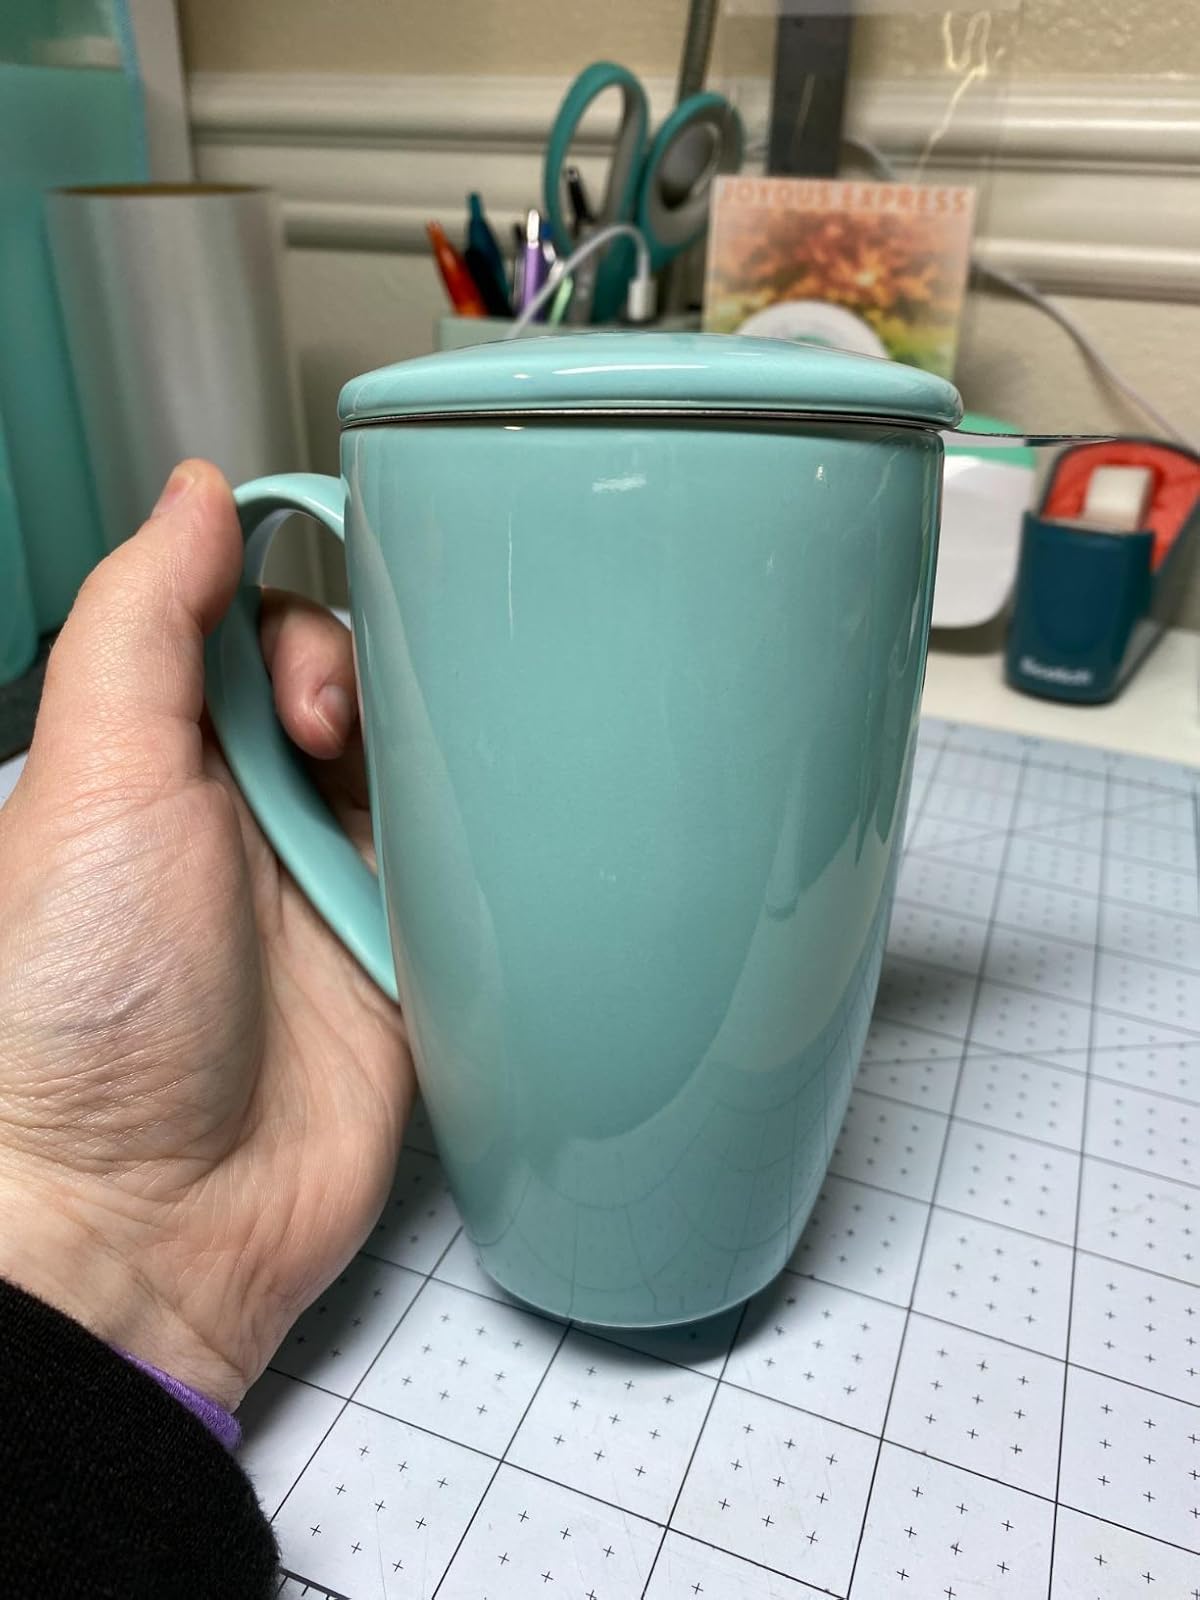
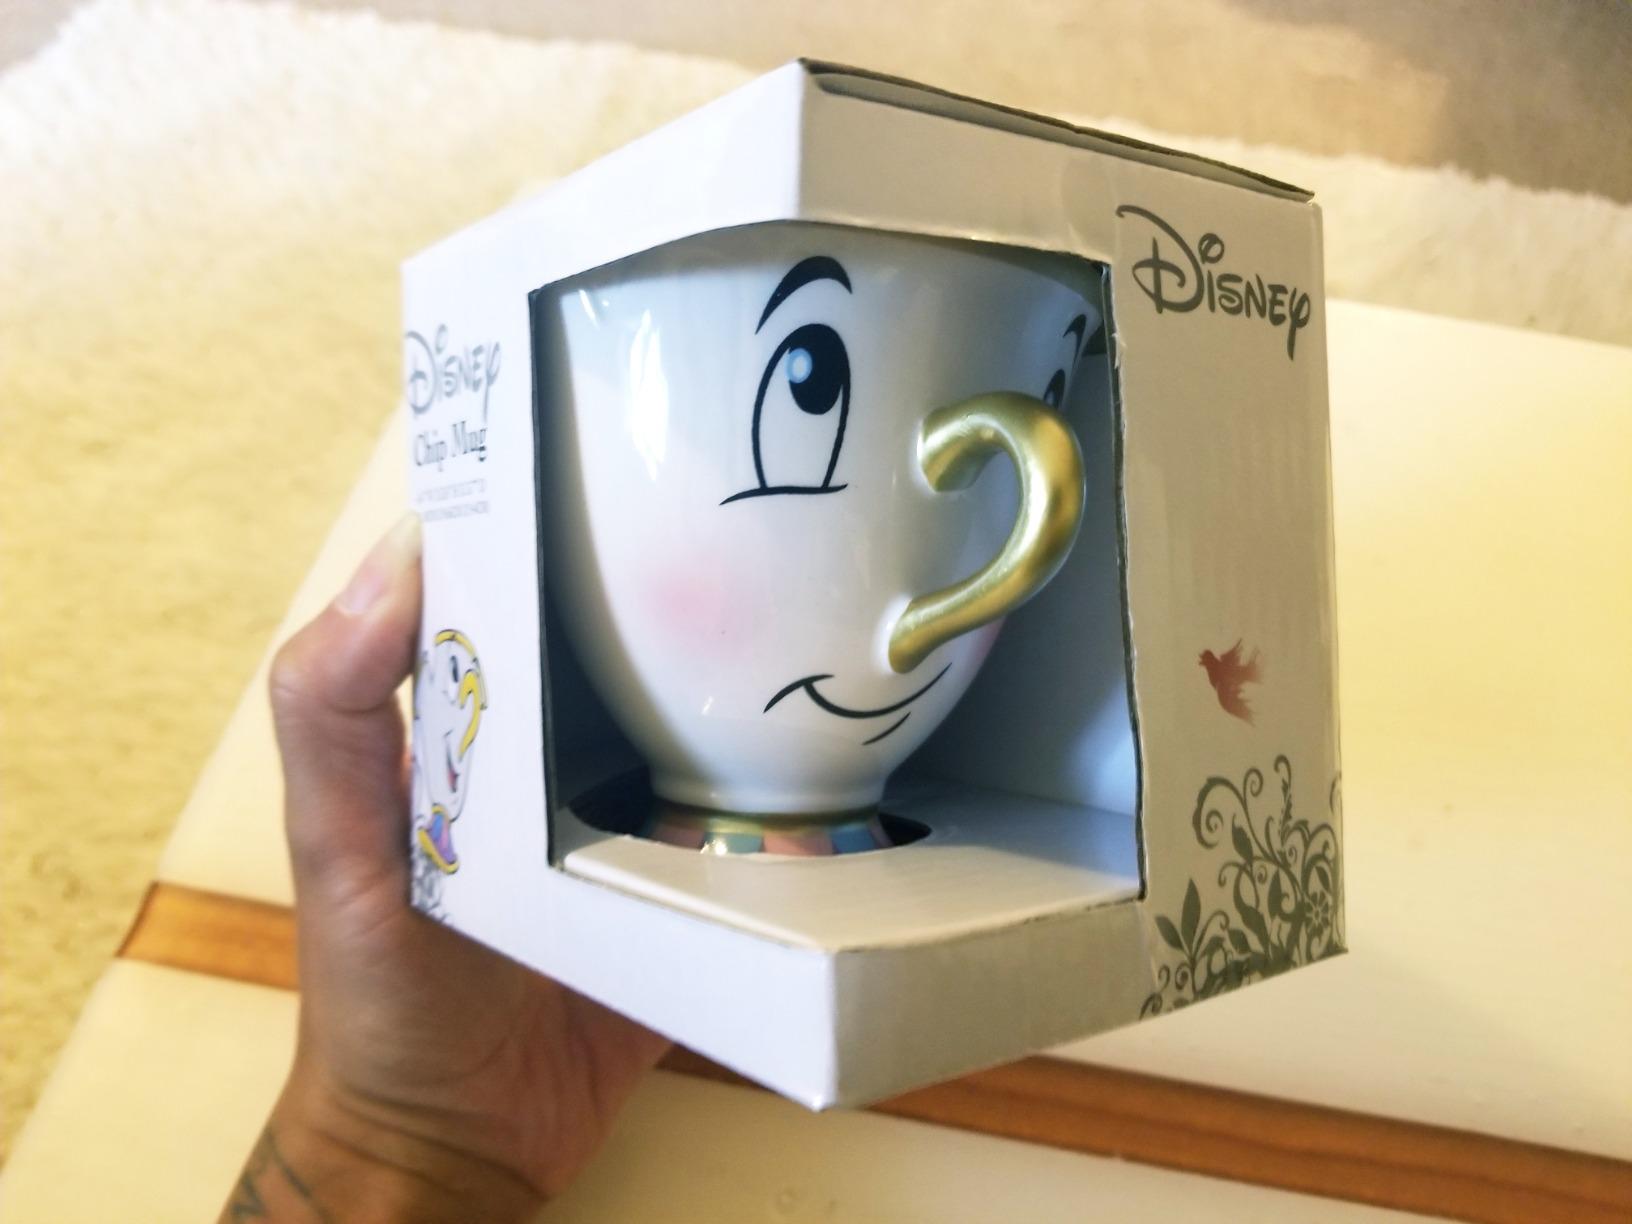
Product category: items_mug
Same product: no